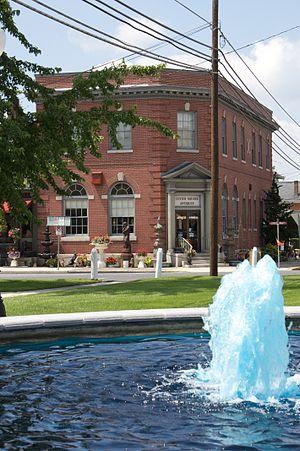
New Oxford est un borough, situé dans le comté d'Adams, en Pennsylvanie, aux États-Unis. En 2010, il comptait une population de 1 783 habitants. Il est incorporé le 20 août 1874.